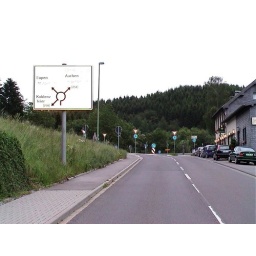
A road sign in Monschau, Germany just near the Belgian border in 2004.